Sunken Plum

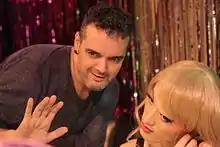
Picture of Sunken Plum (Chen Li) with director Roberto F. Canuto and actor Zhang Zhi.

The films start the pre-production process in summer 2016. The directors mention that "The production process was very complicated because it was not possible to obtain help from official institutions, neither from private funds because this type of works cannot have a normal distribution in China". It was partially financed by a crowdfunding project. "Many people collaborate, knowing that our intention was to bring attention towards the difficulties and the injustice that the LGBT community and in special the trans community suffer in the Chinese society. For that reason, this project is very special for us".